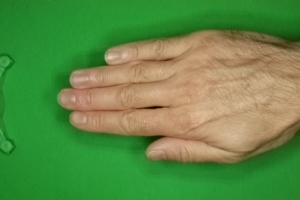
Label: paper